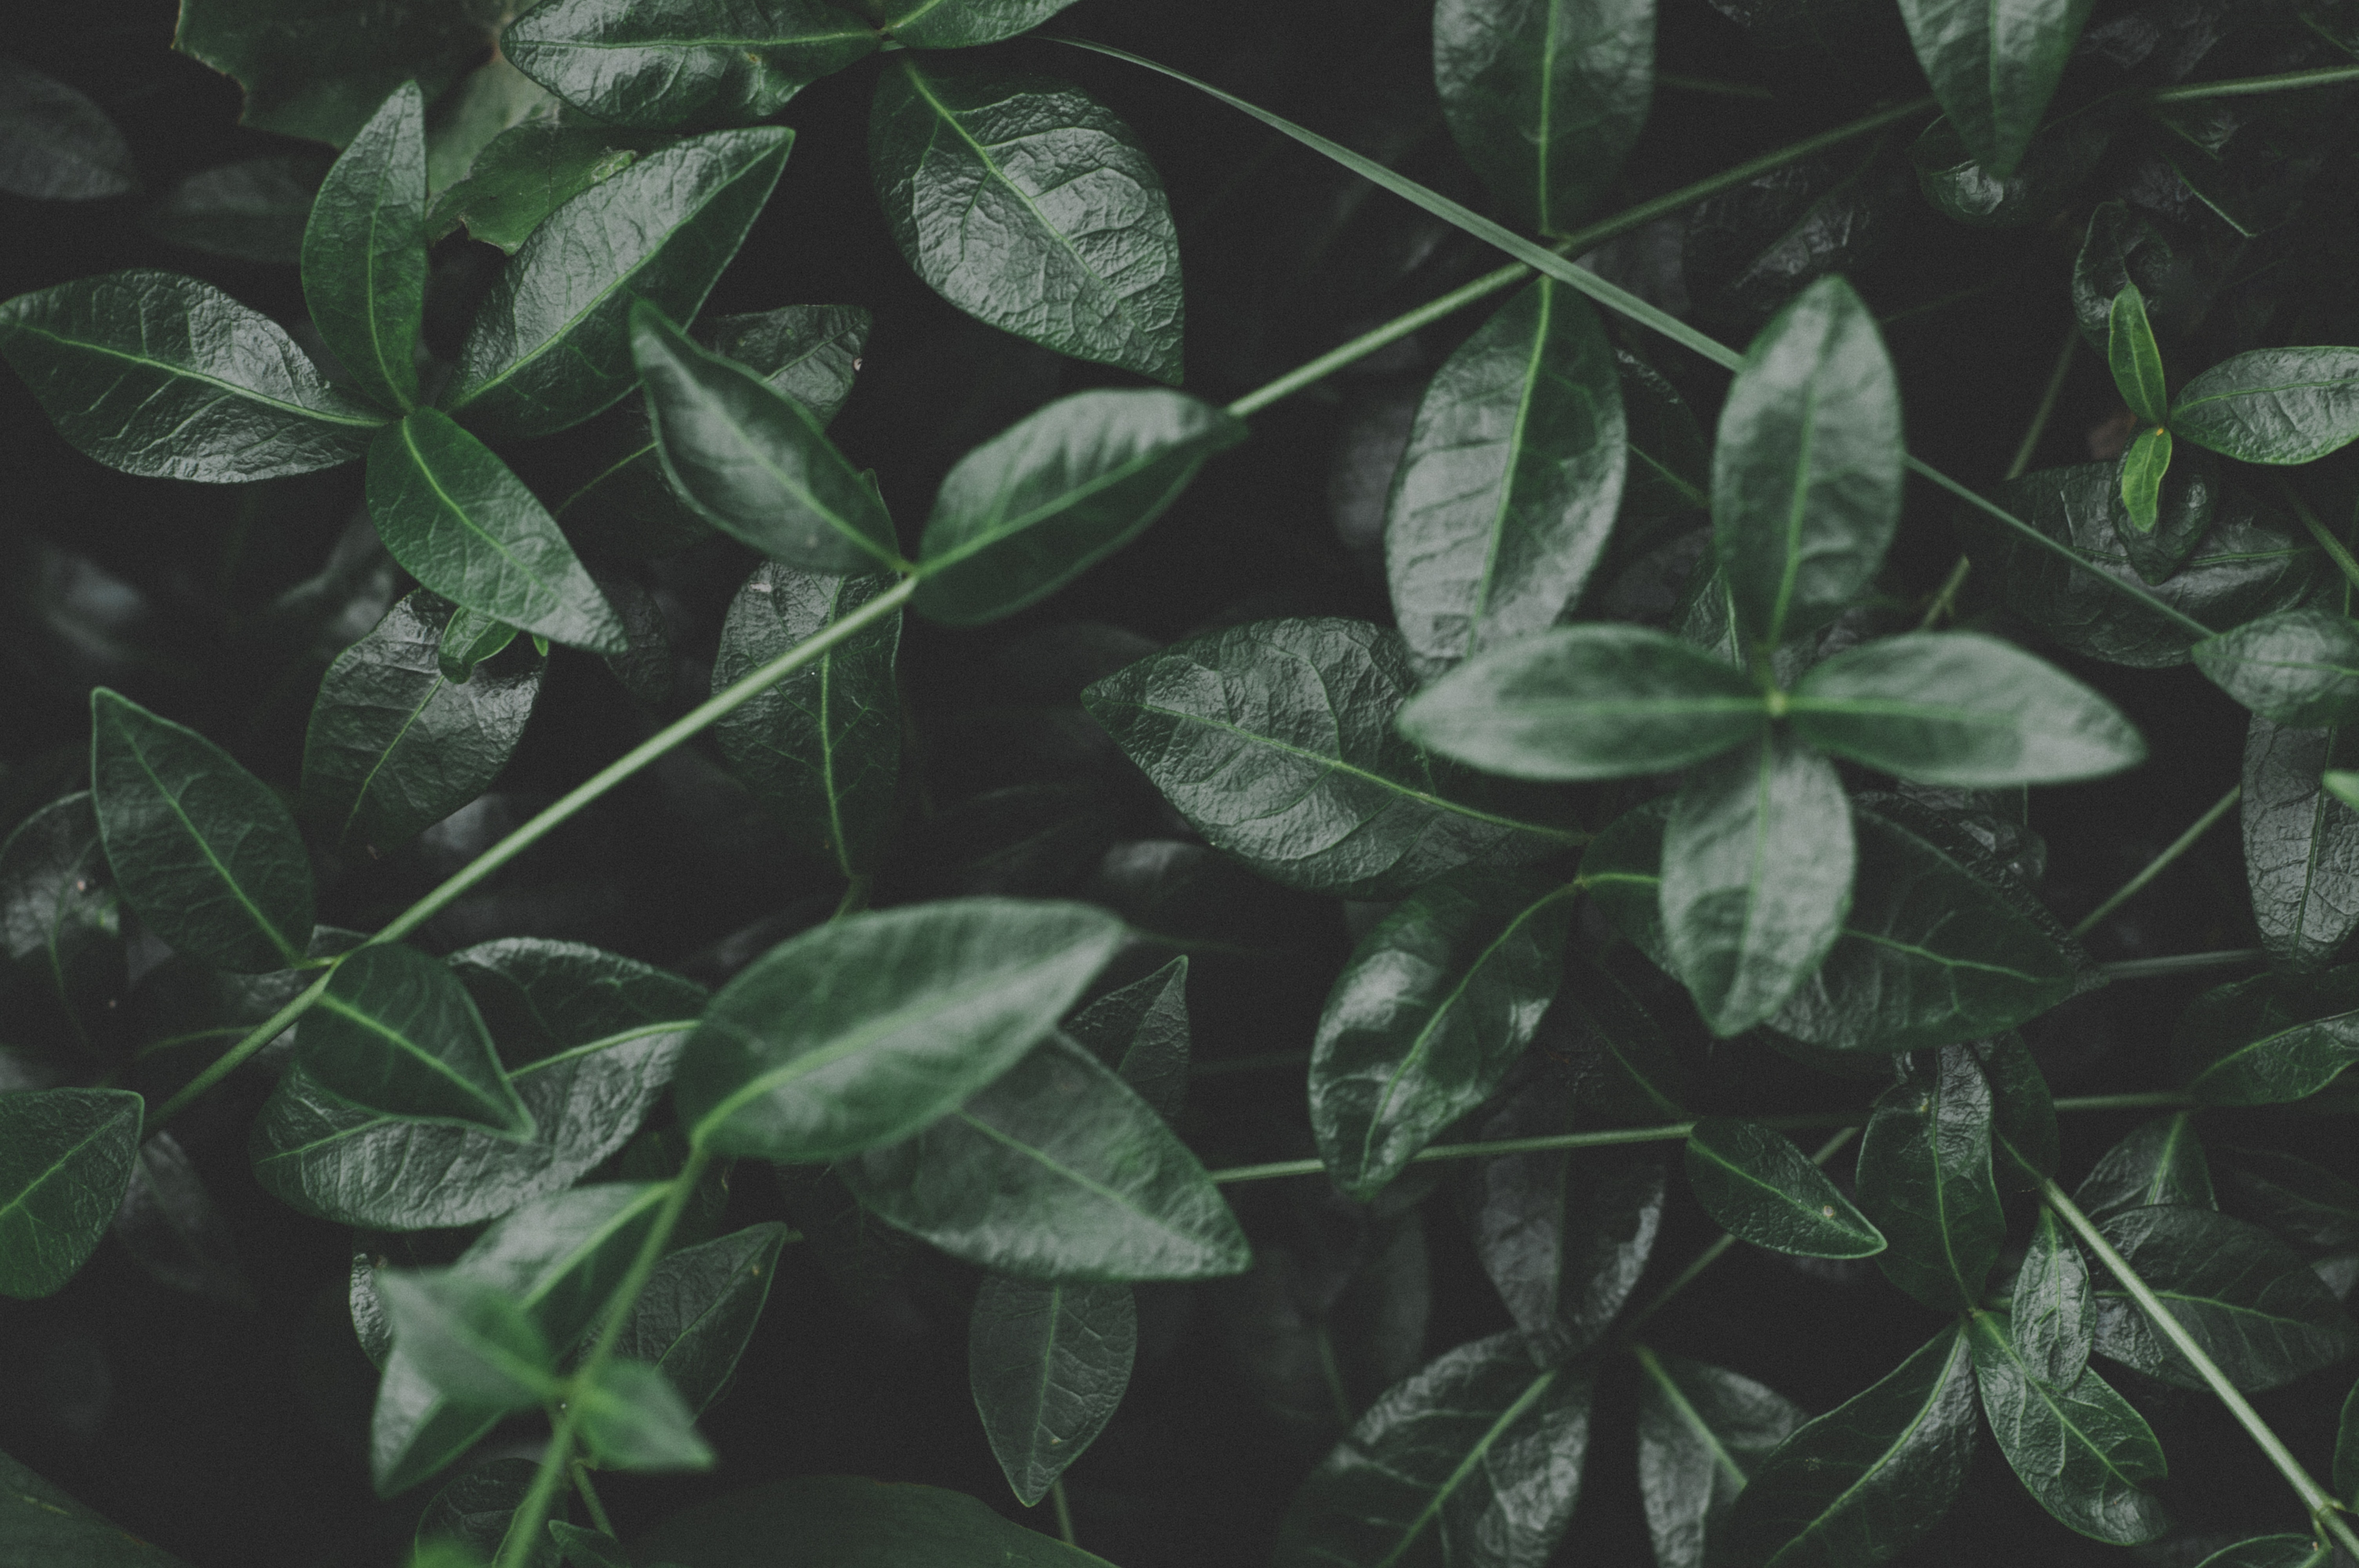
leaf, green, plant, flower, botany, organism, tree, adaptation, pattern, flowering plant, plant stem, subshrub, melastome family